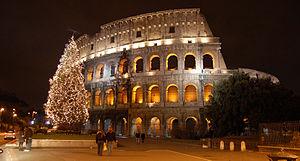
Le Colisée pendant Noël 2006.